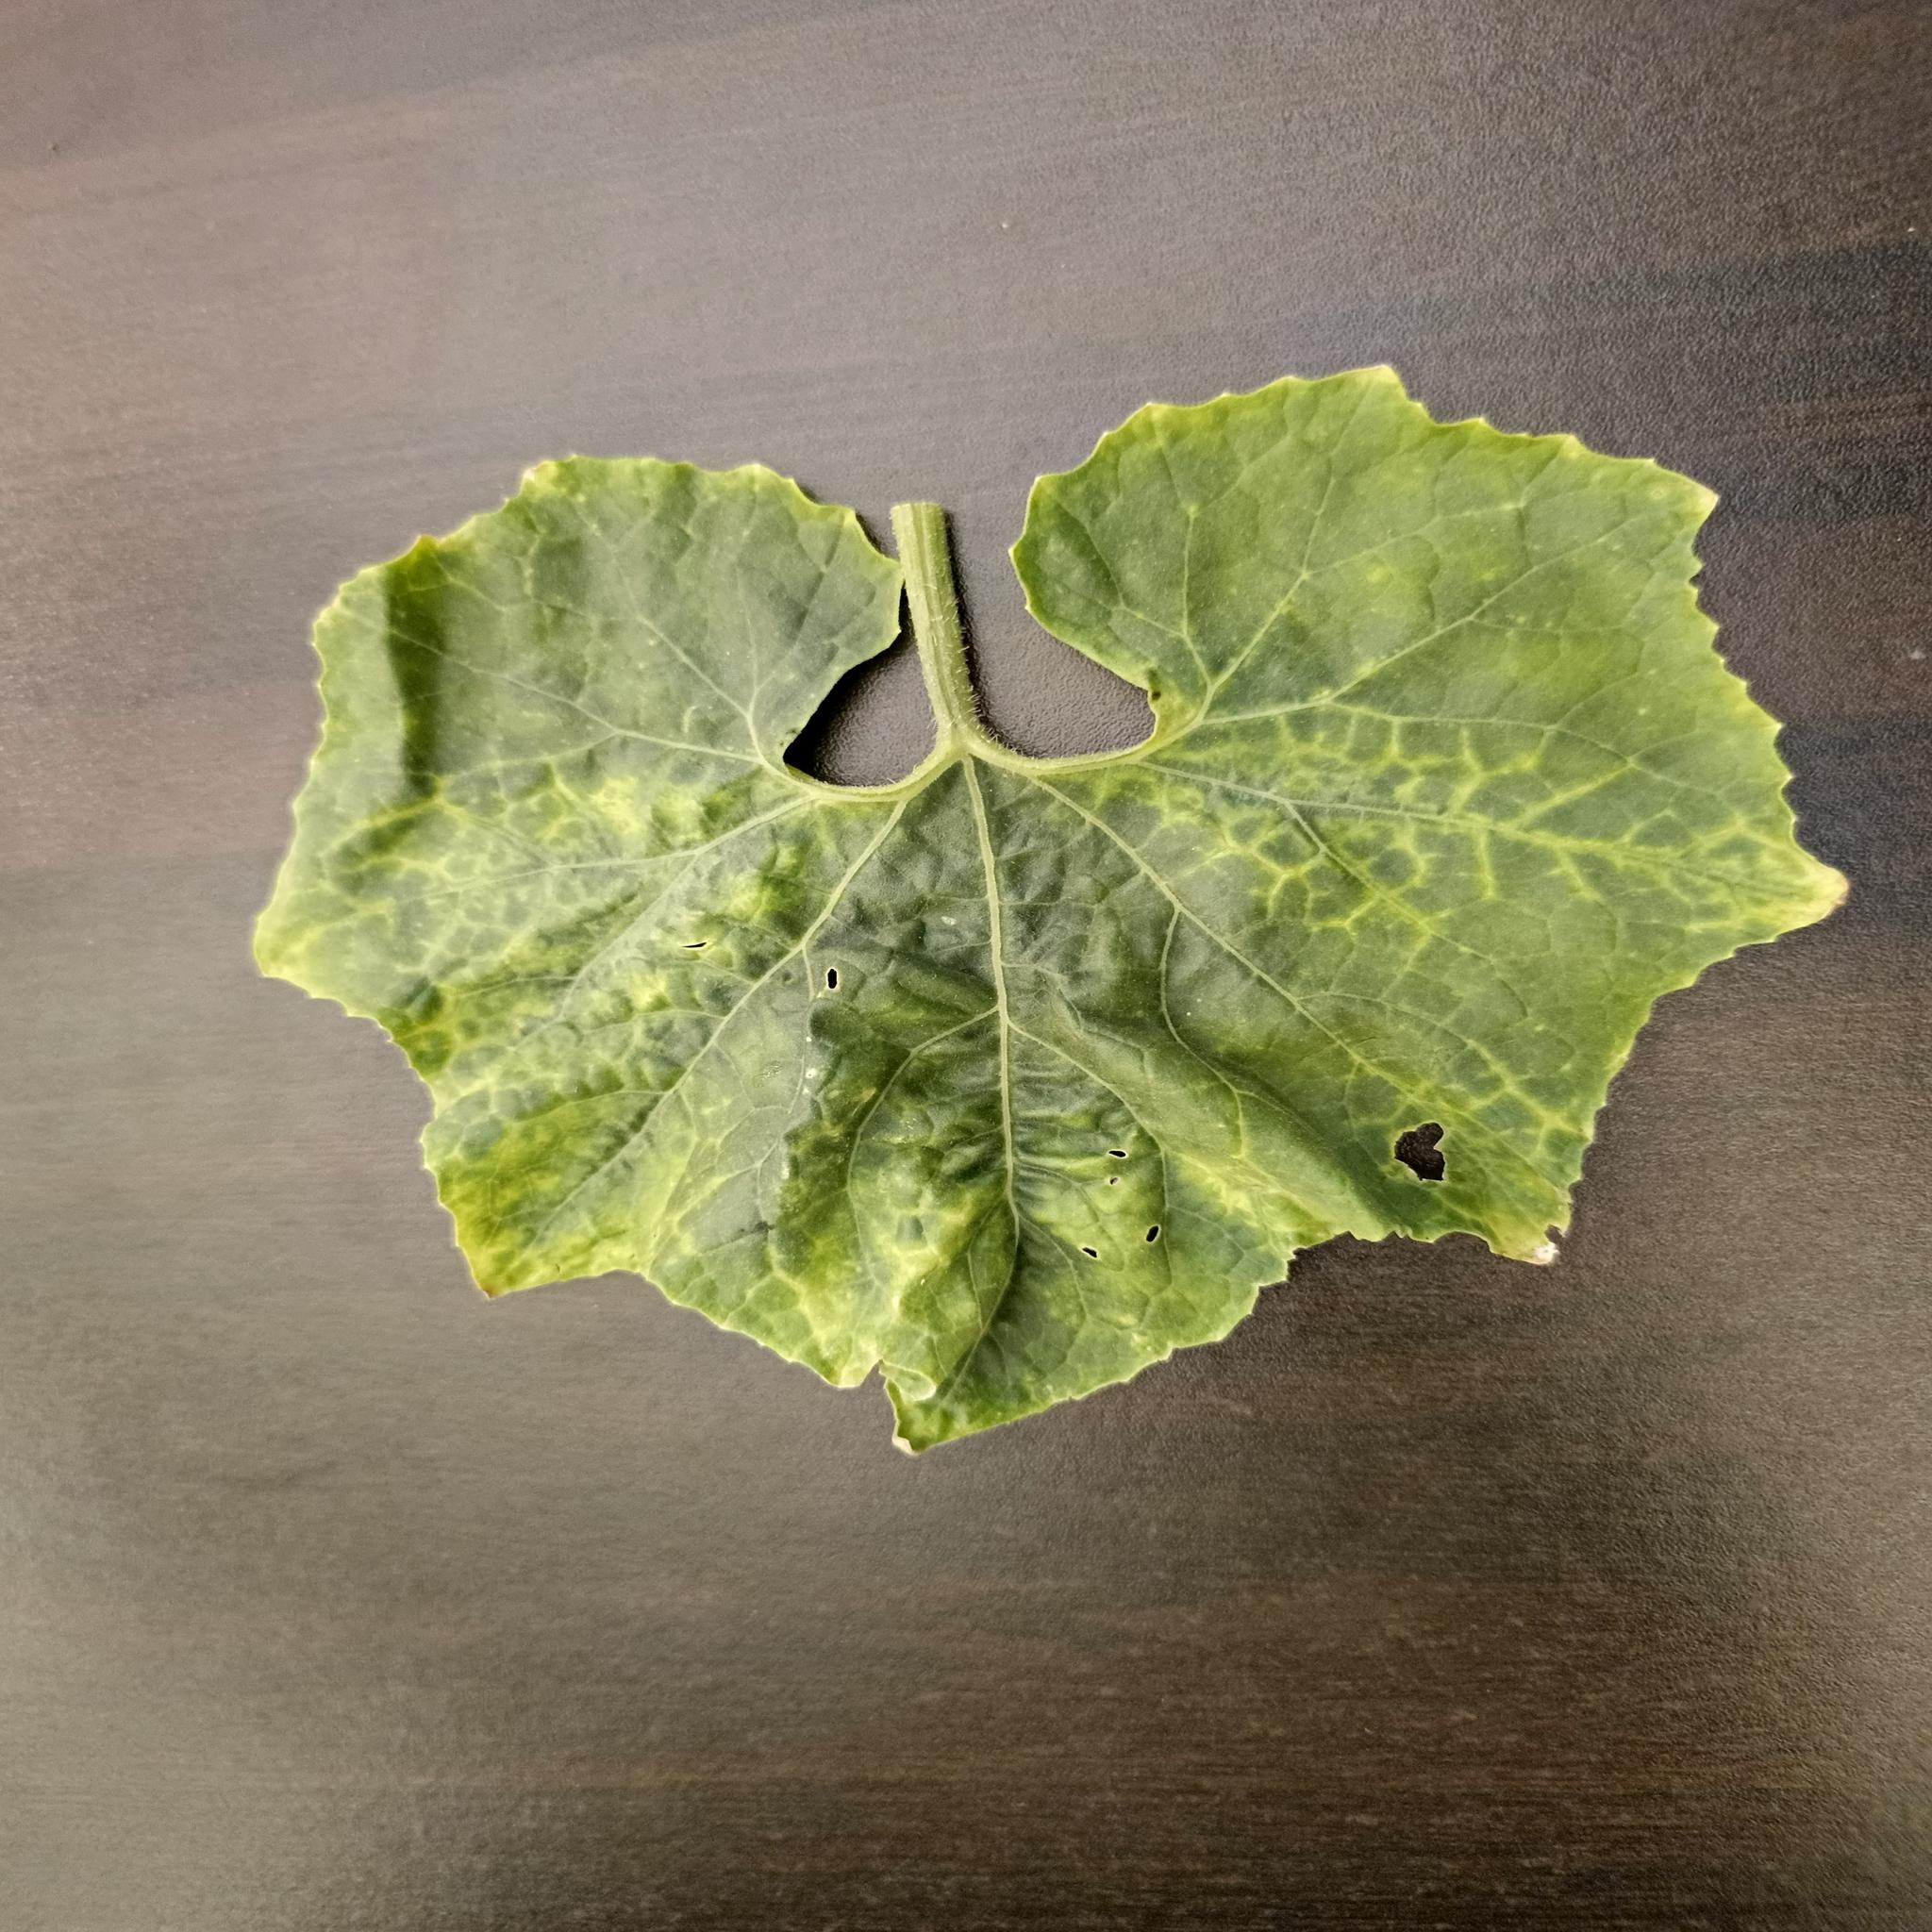
Label: Downy mildew